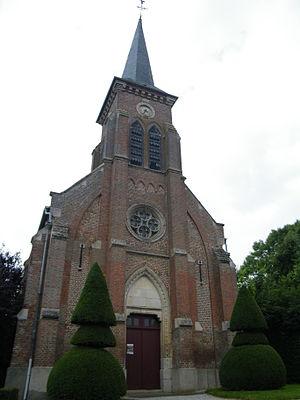
Vue du clocher.
Le Meillard est une commune française située dans le département de la Somme en région Hauts-de-France.